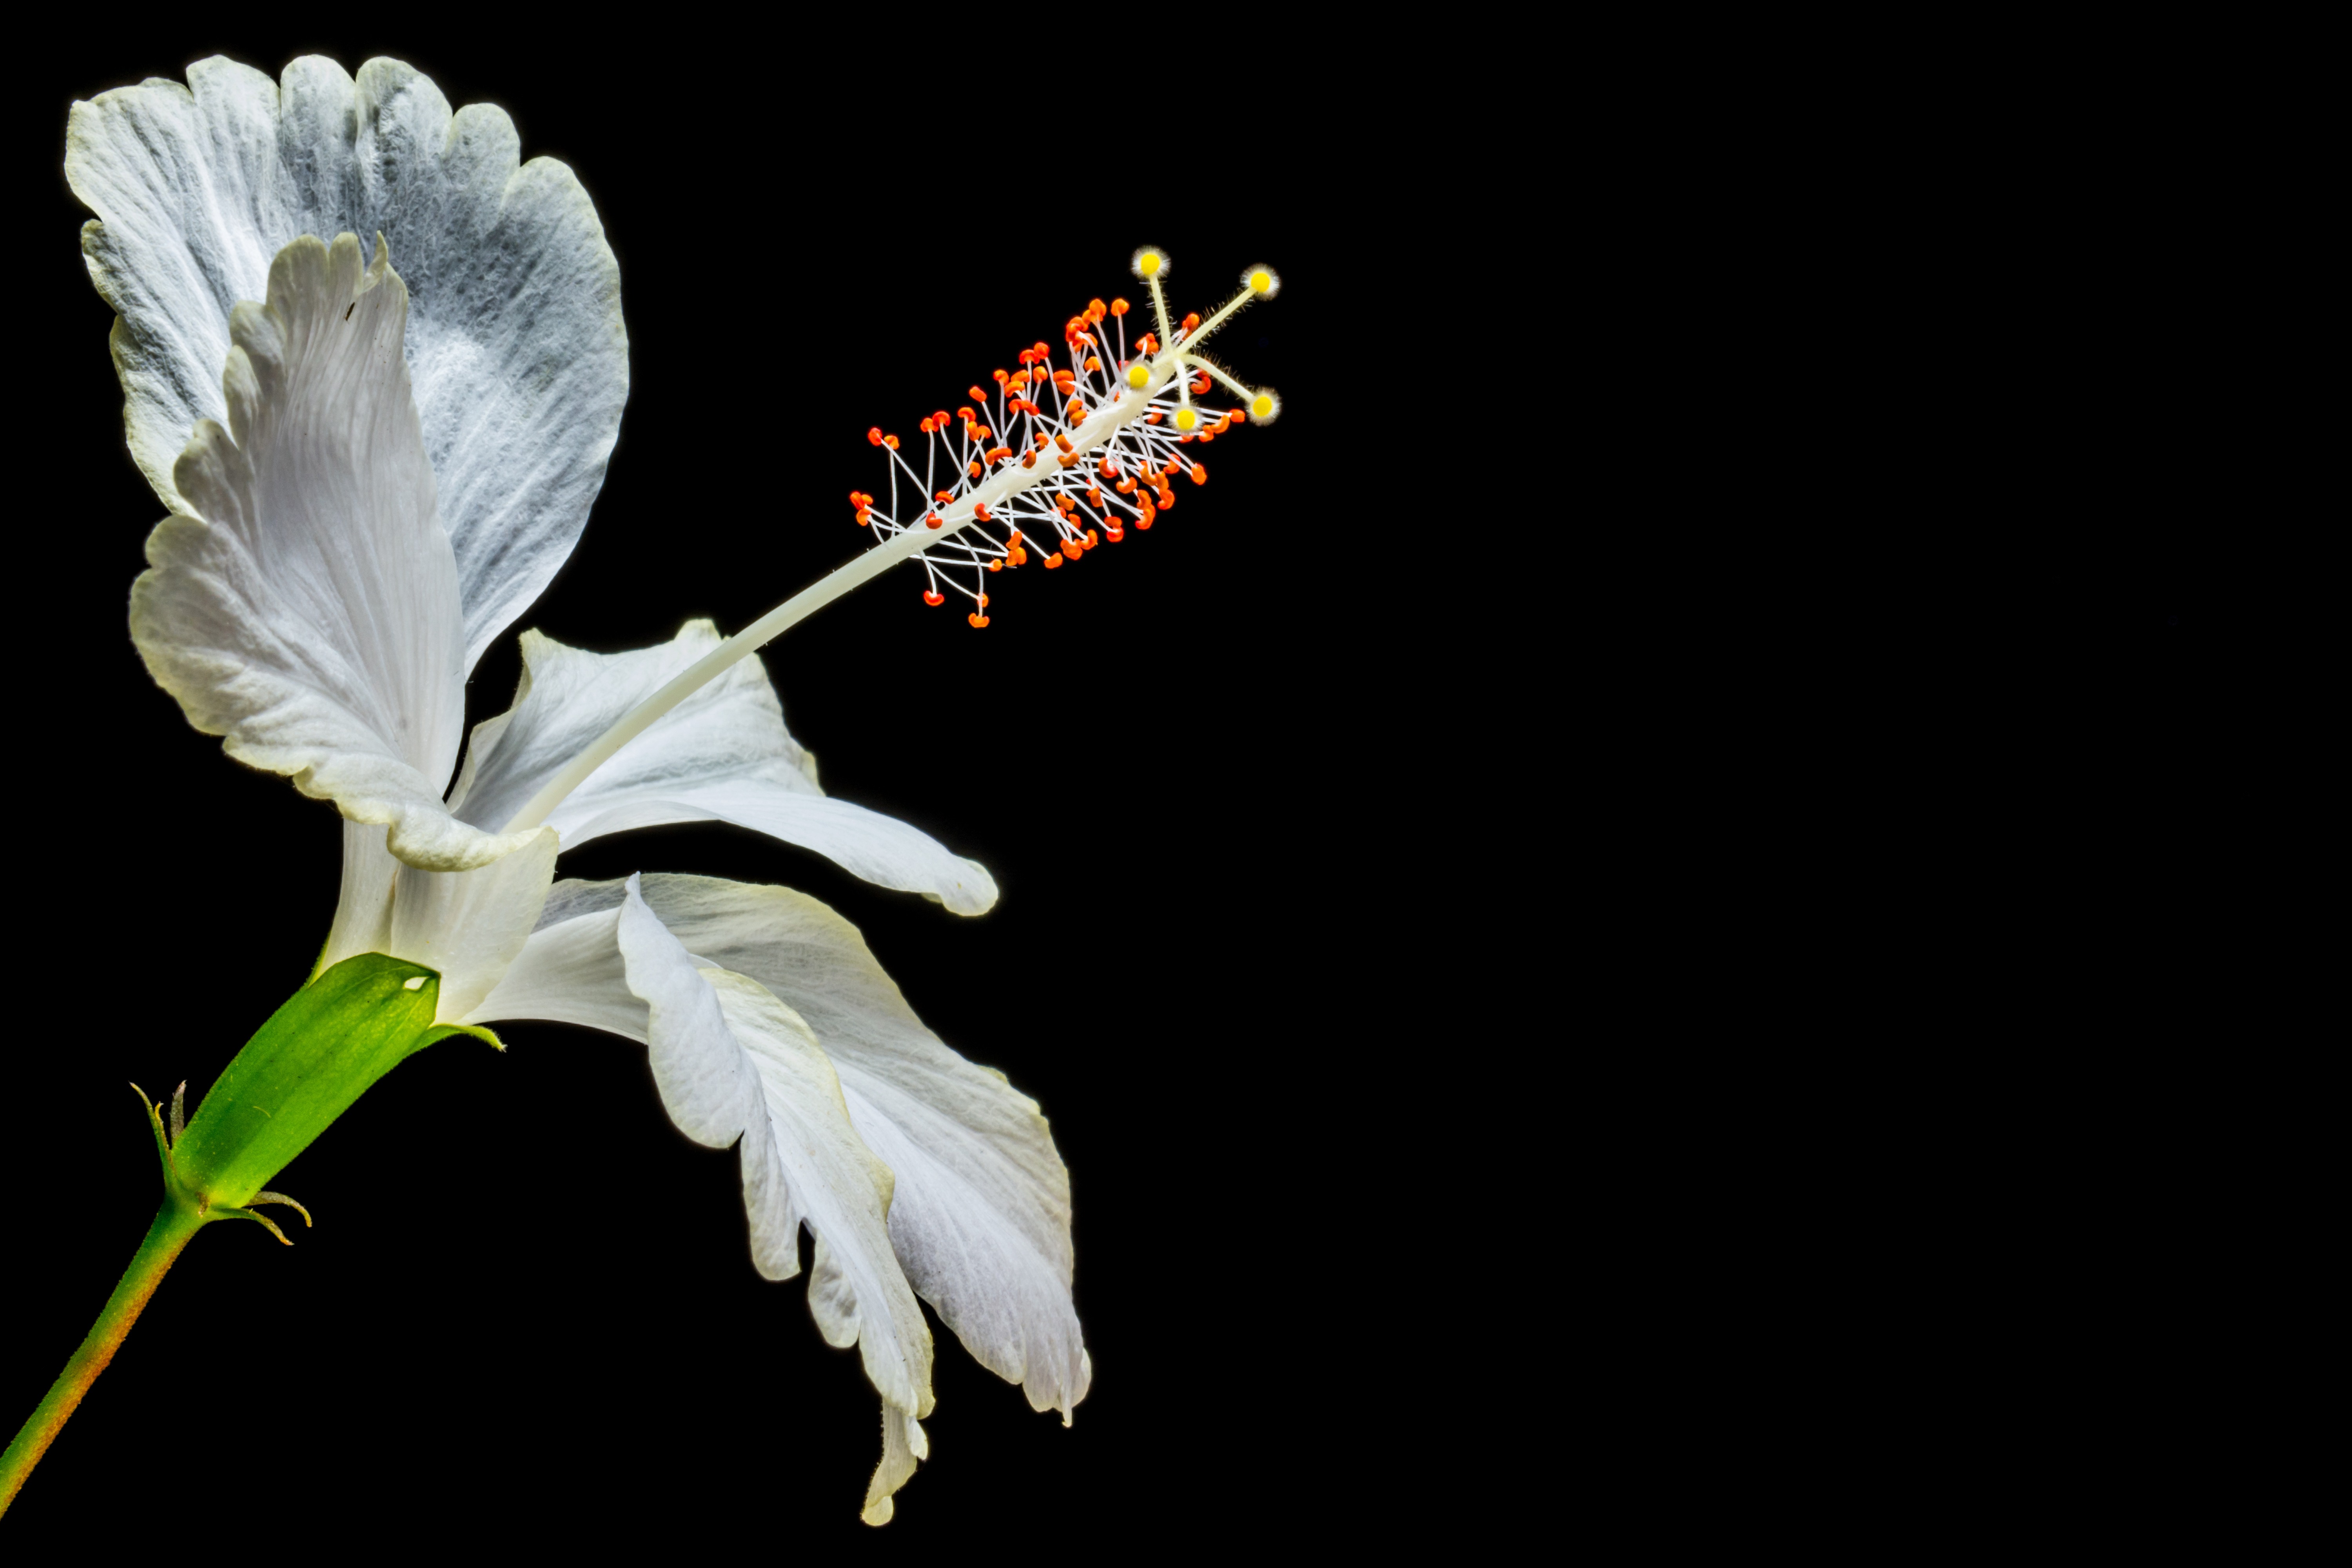
blossom, plant, white, leaf, flower, petal, bloom, insect, flora, marshmallow, hibiscus, malvaceae, macro photography, flowering plant, mallow, land plant